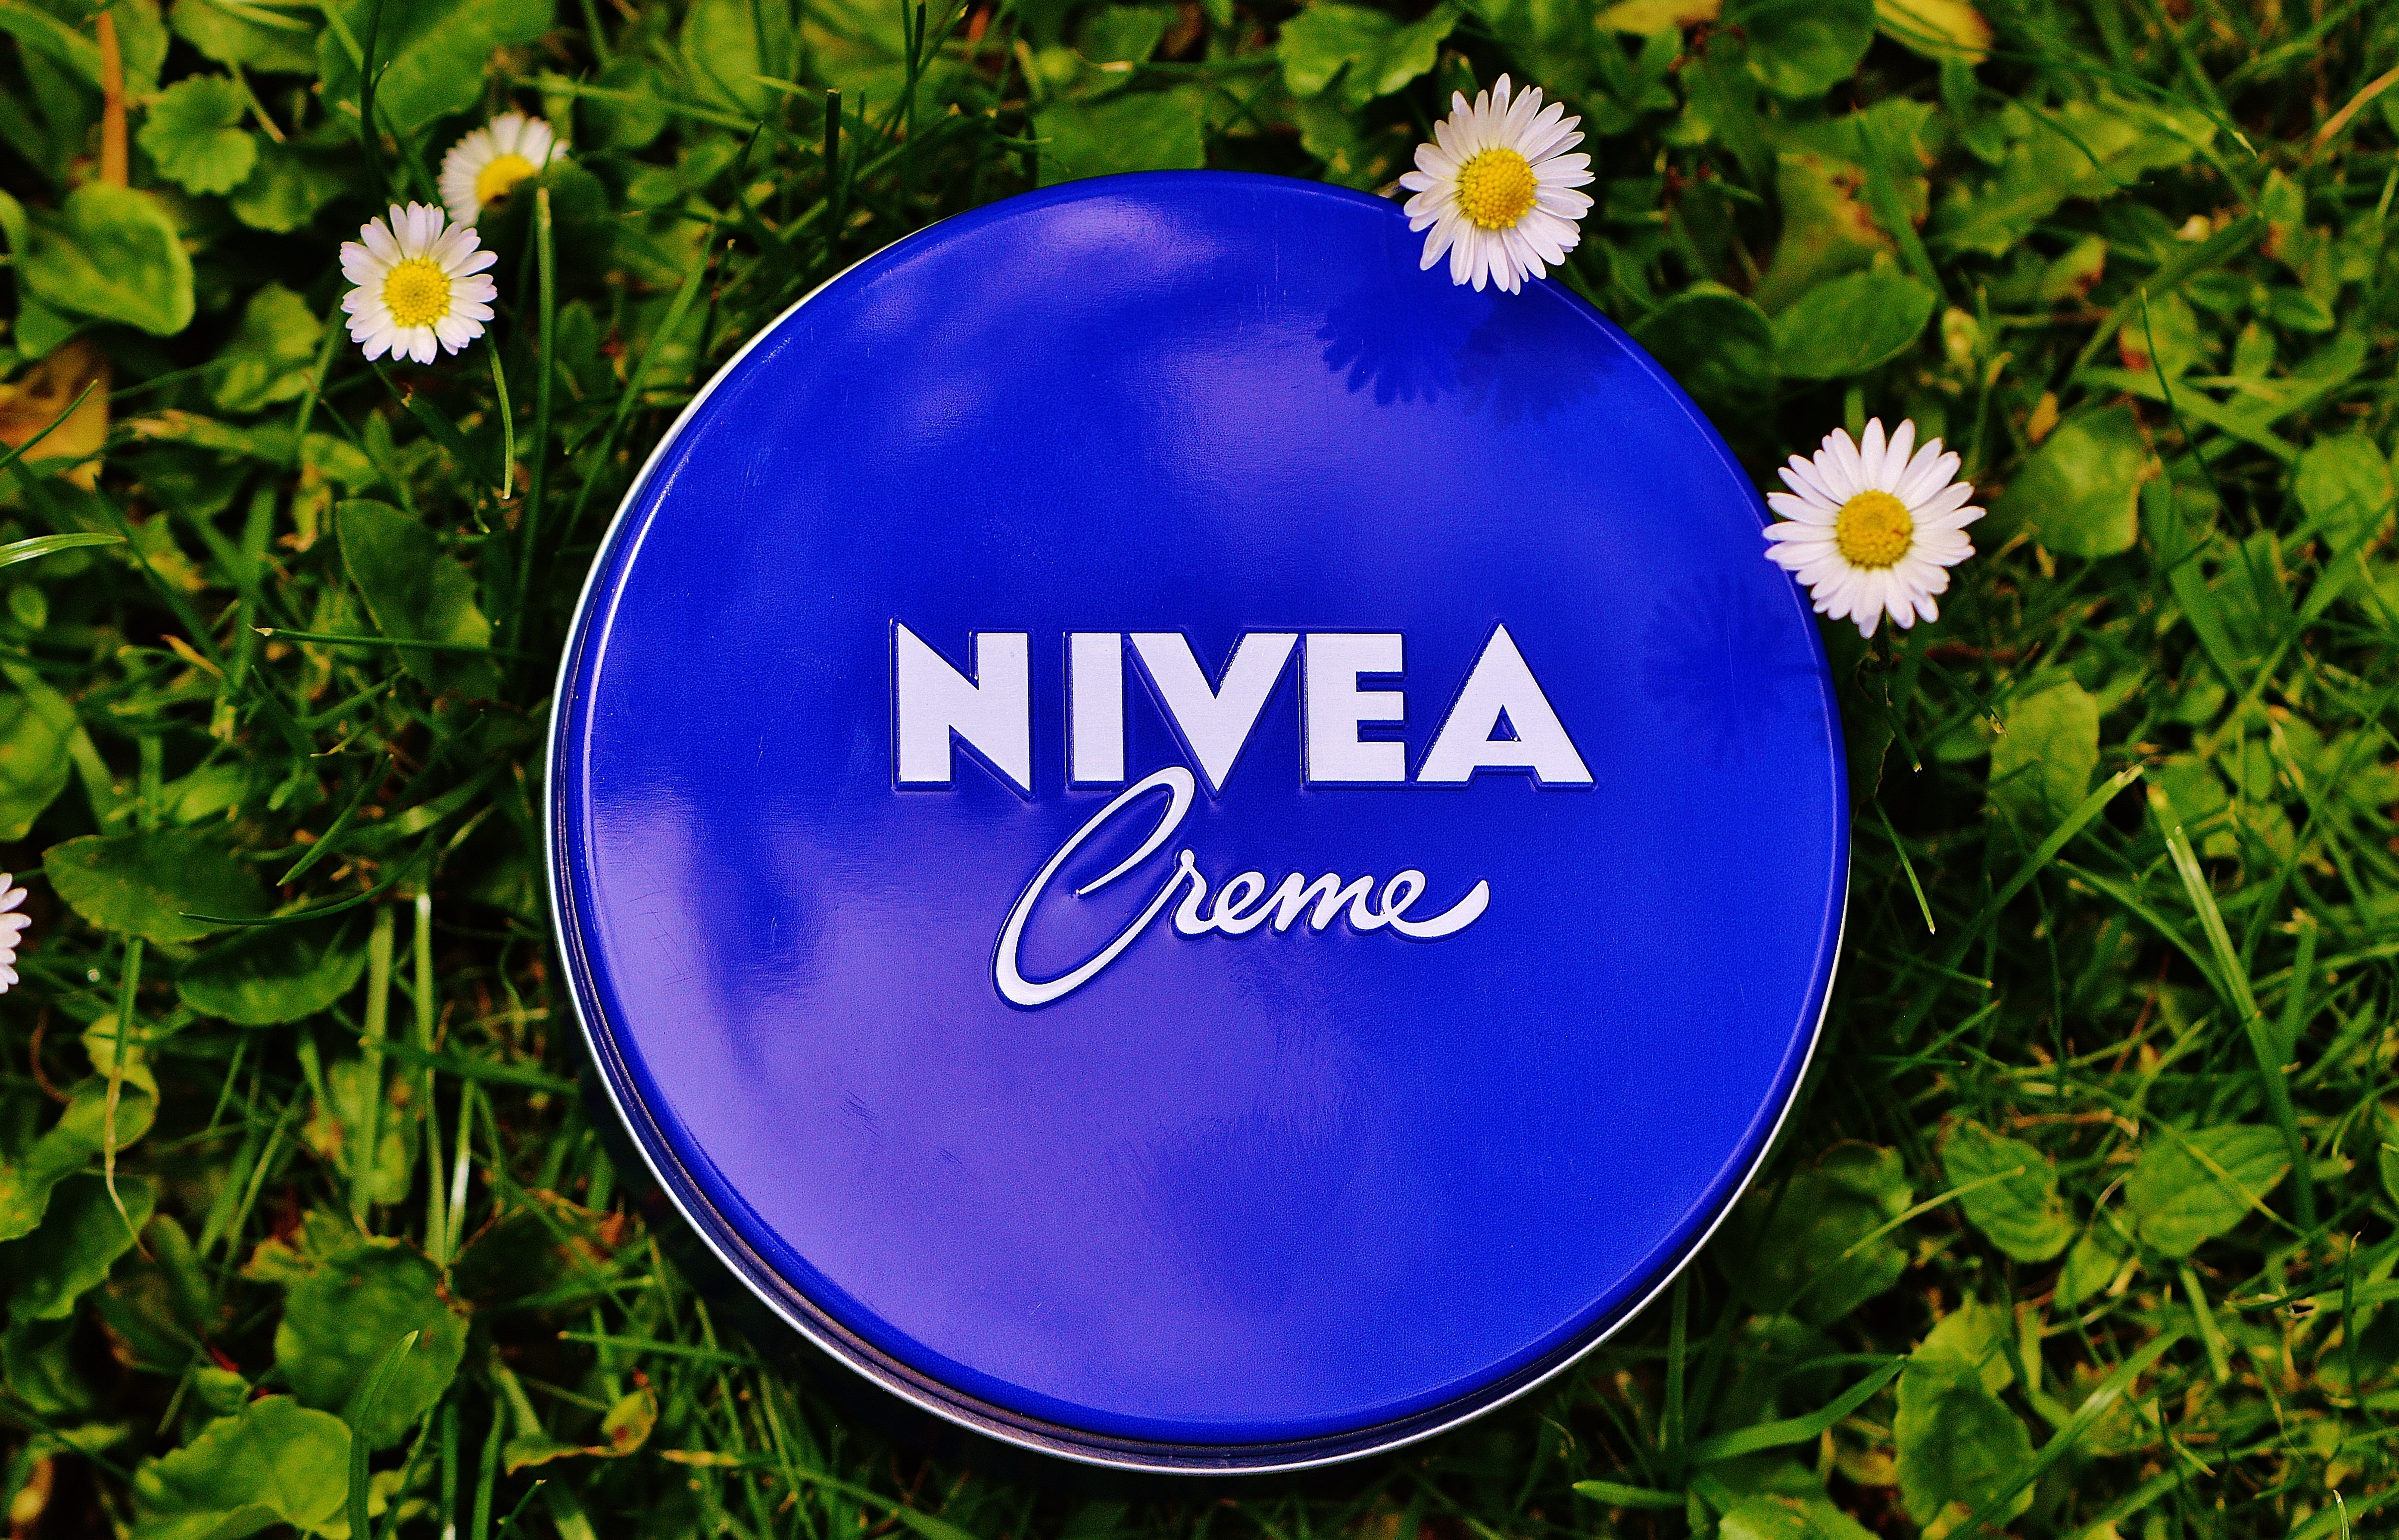
grass, plant, lawn, flower, green, care, blue, box, cream, skin, cosmetics, skin care, nivea